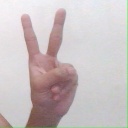
अक्षर: क